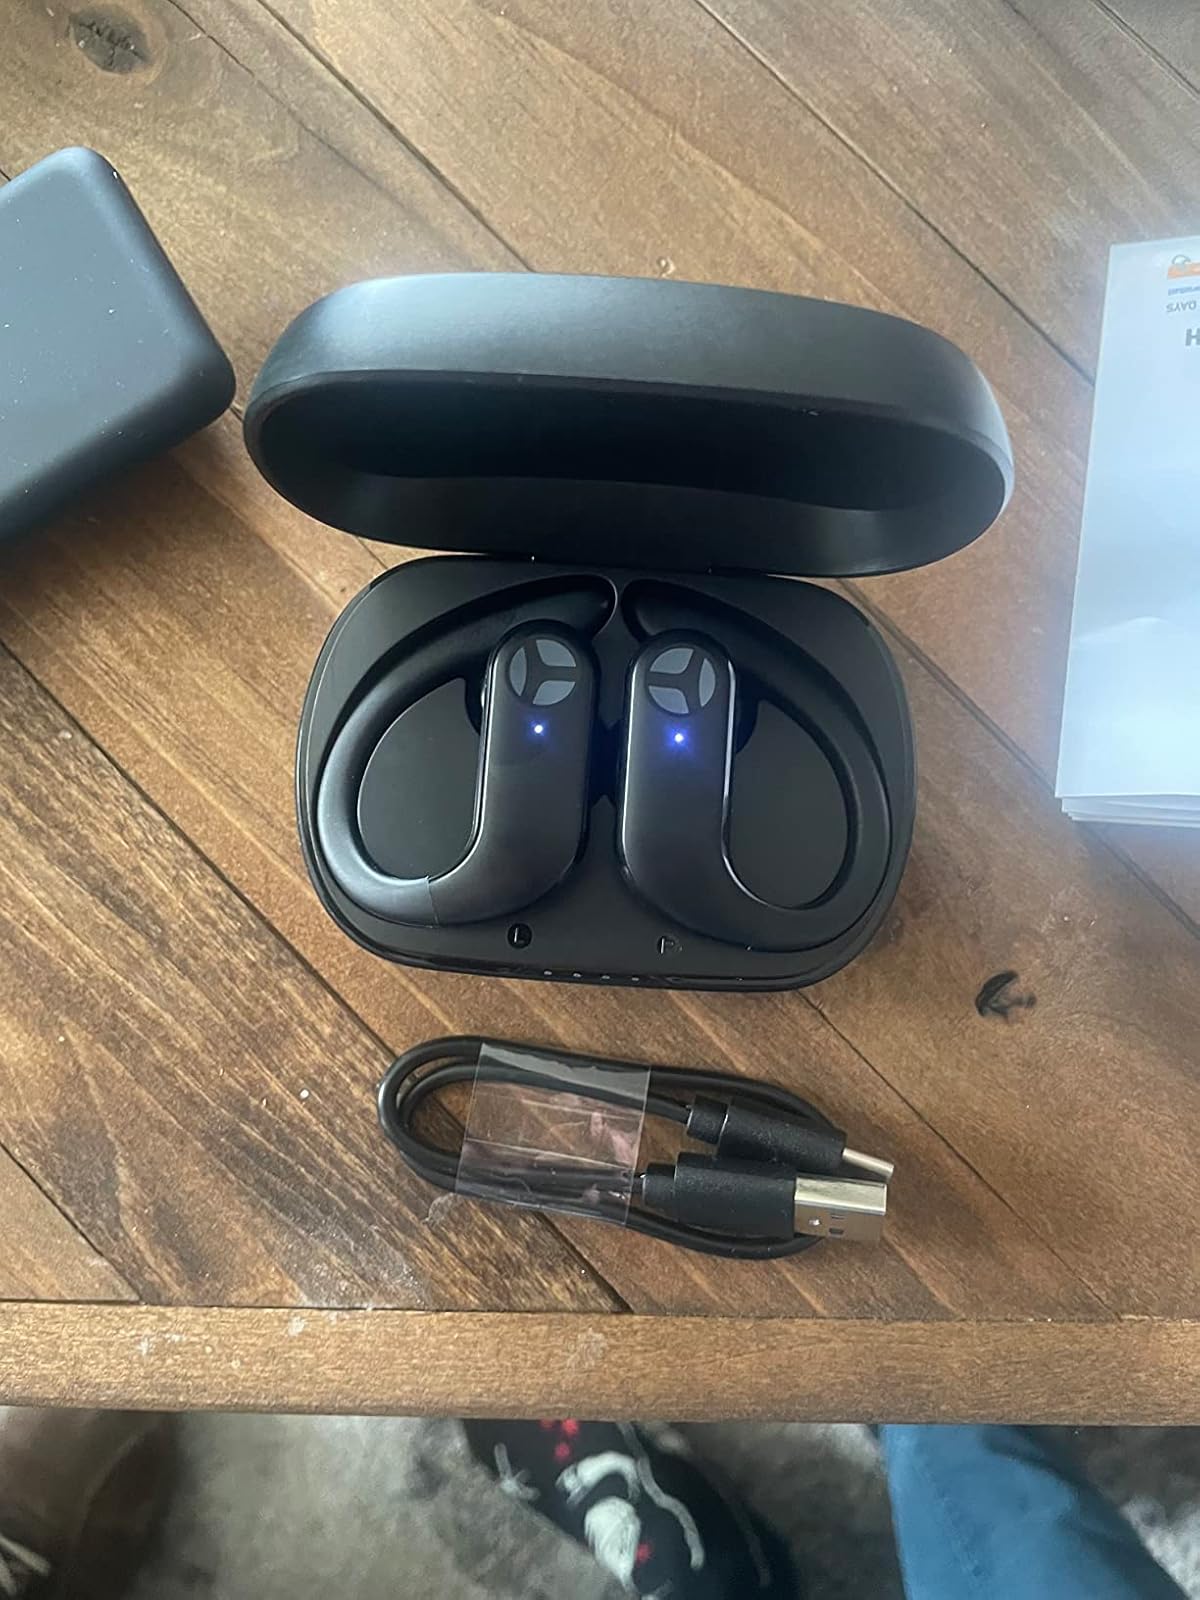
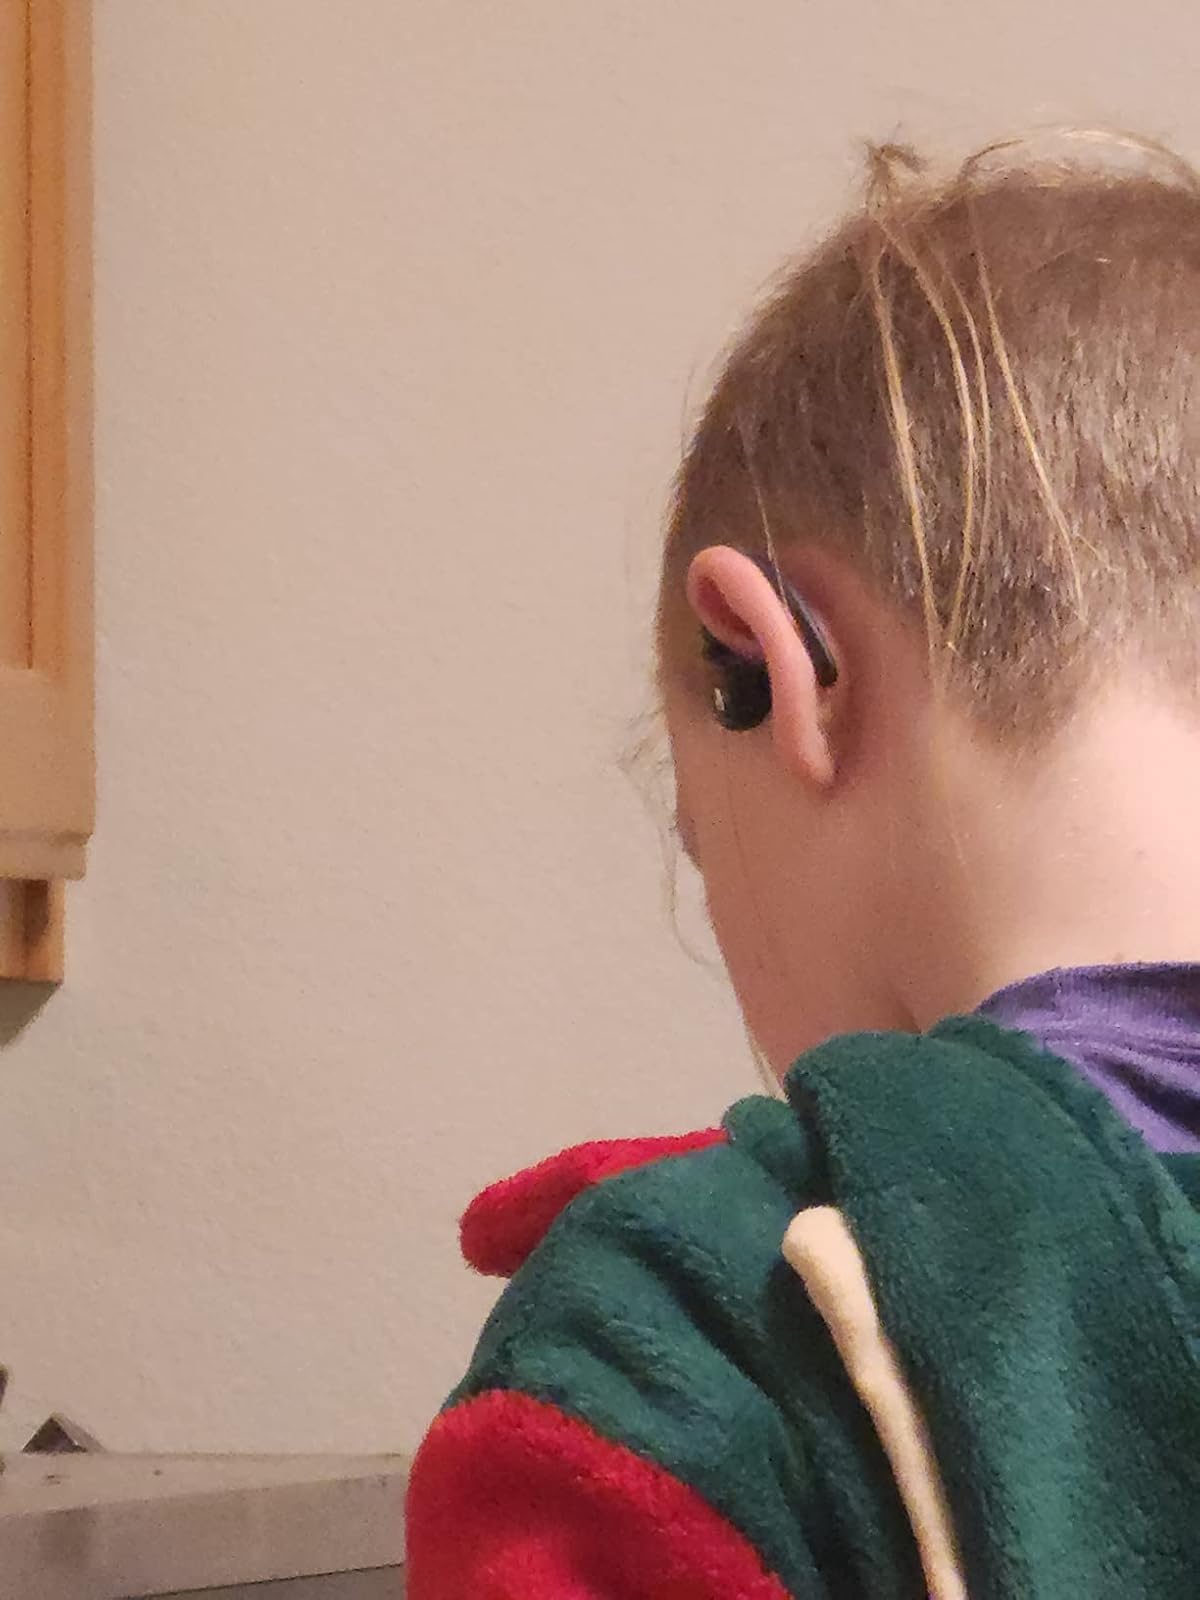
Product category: earbuds
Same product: no